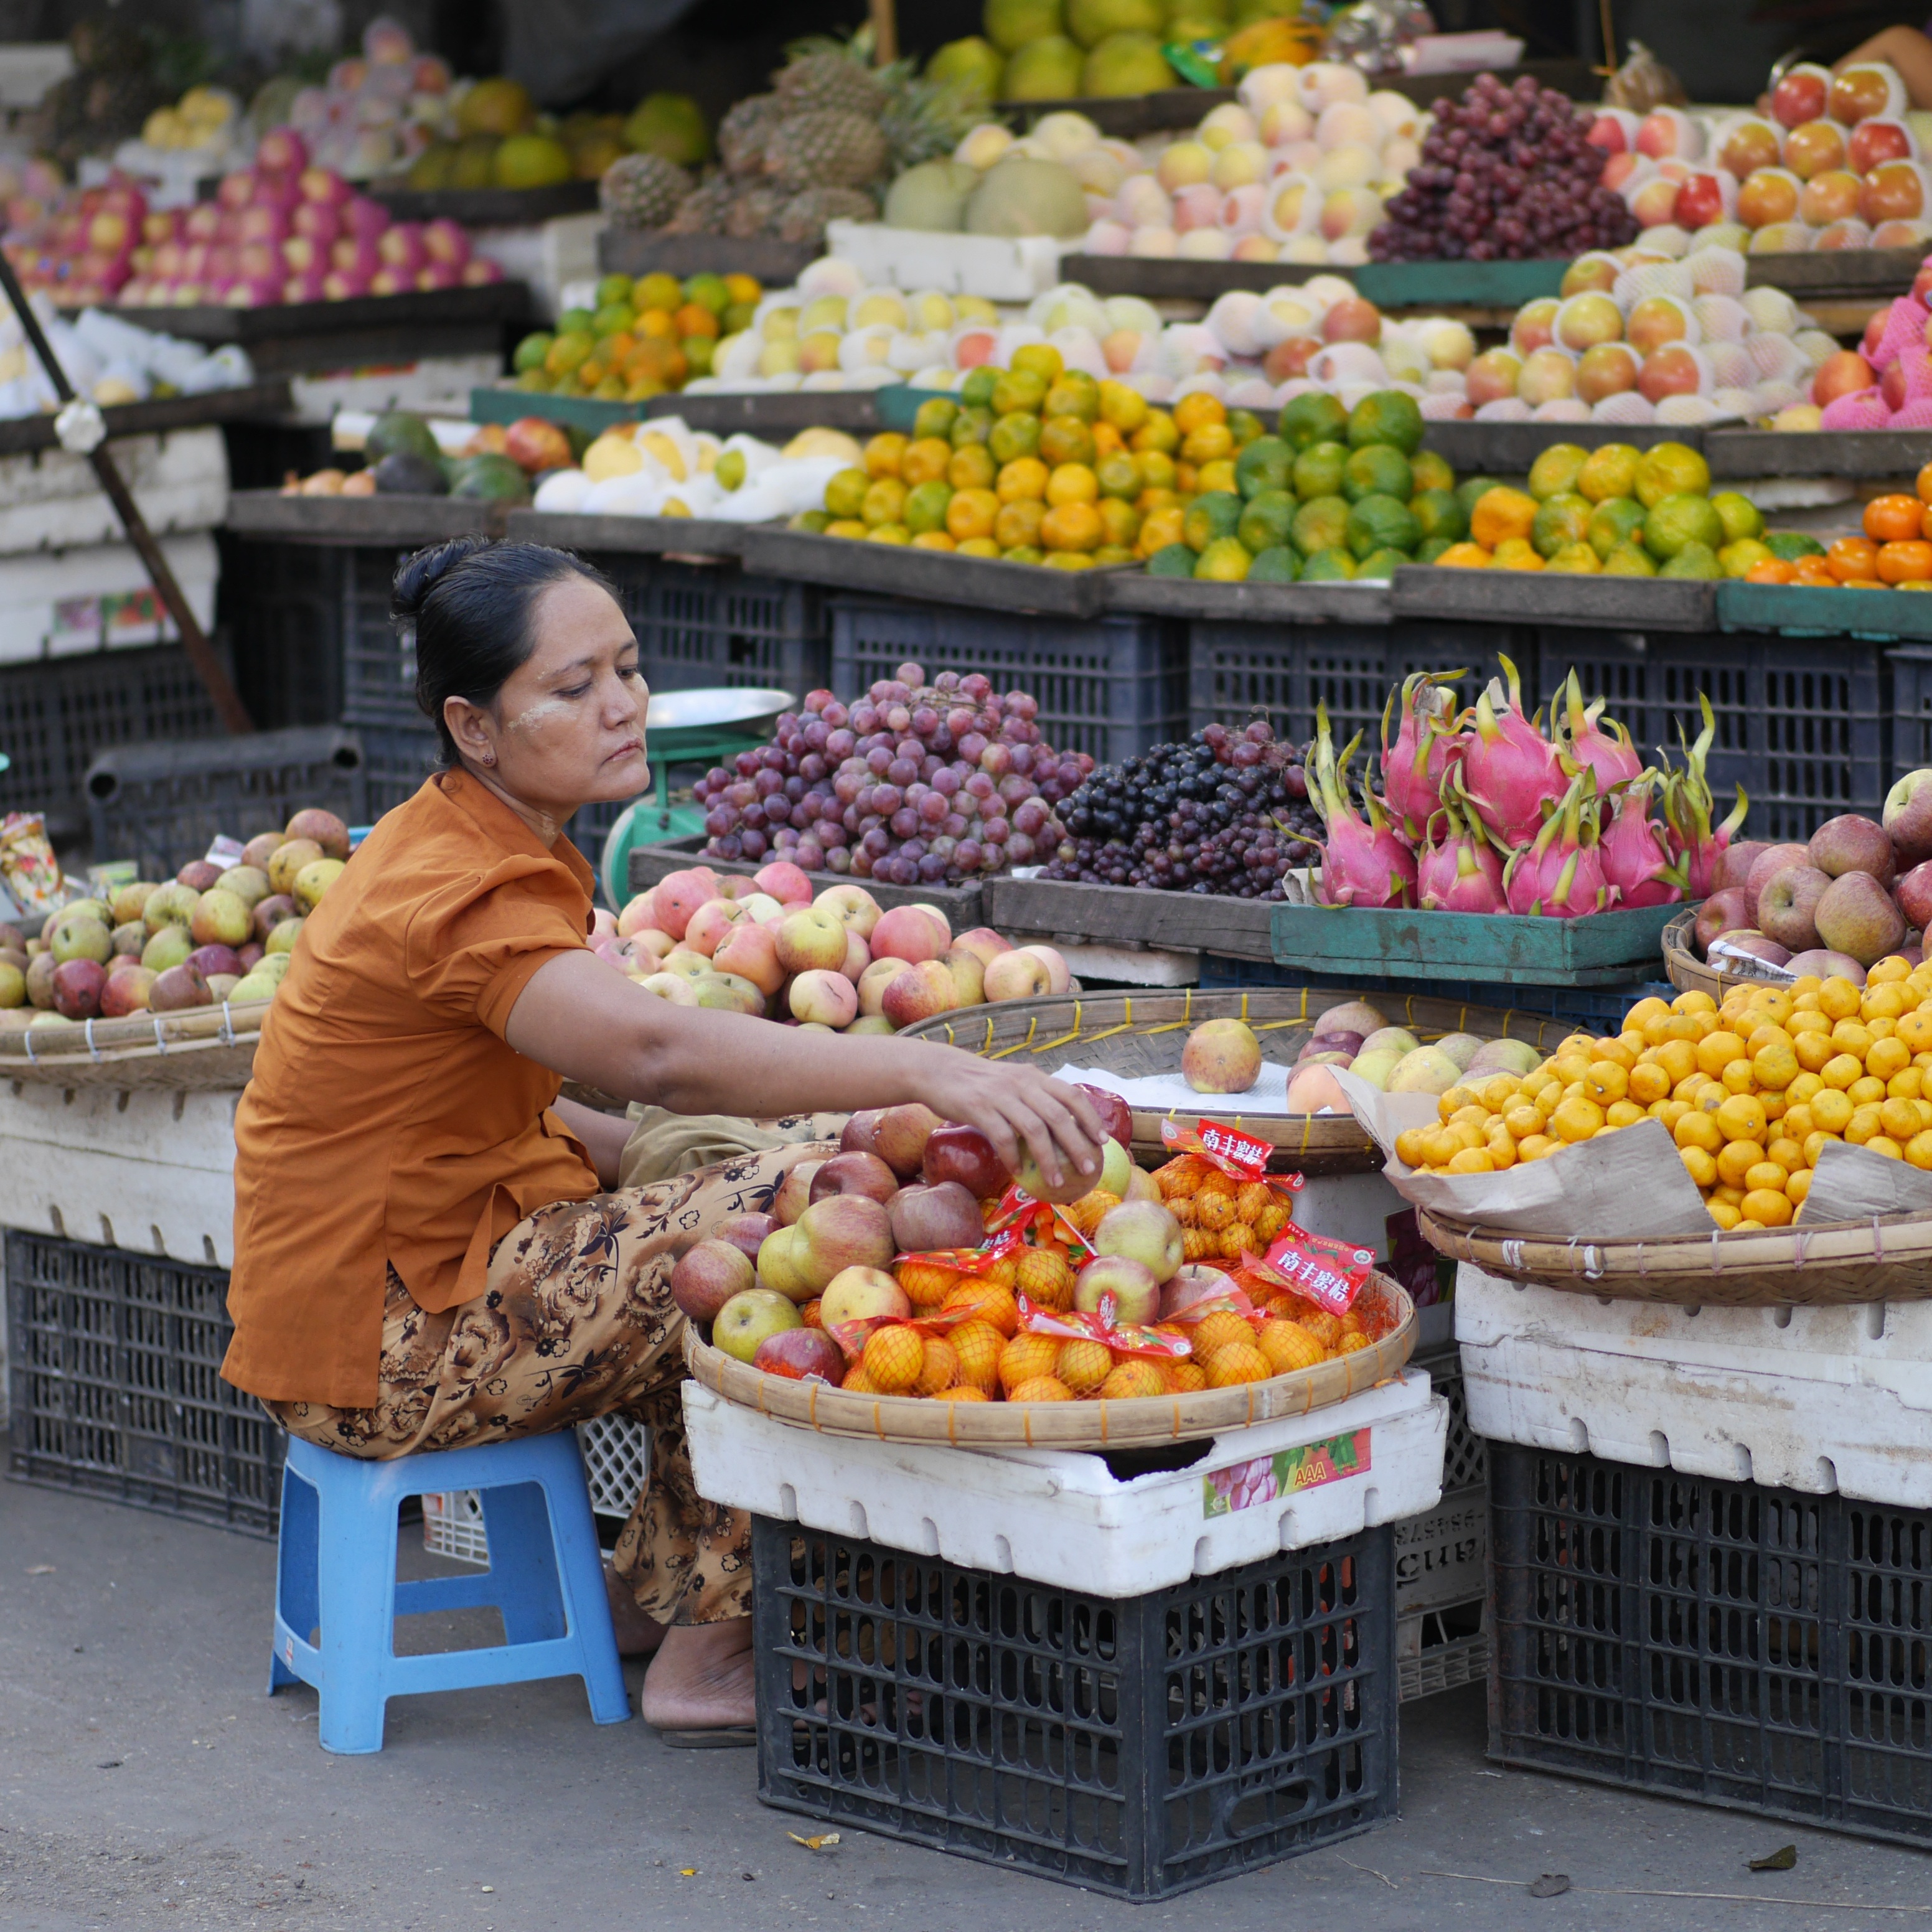
fruit, city, food, vendor, produce, market, marketplace, public space, fruits, exotic, grocery store, frisch, floristry, myanmar, burma, citrus fruits, local food, human settlement, greengrocer, market woman